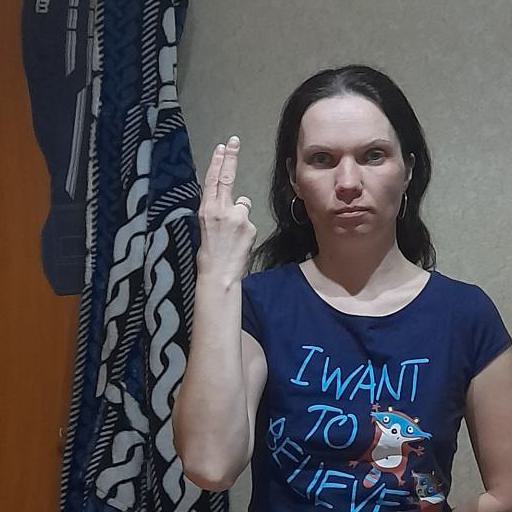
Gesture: two_up_inverted